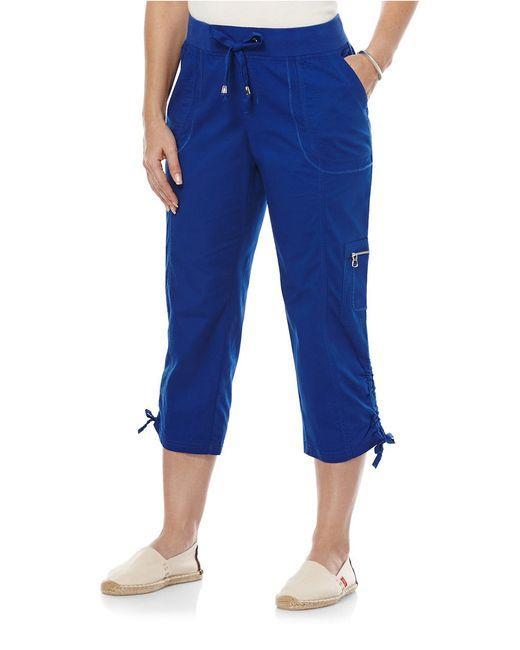
Blaue Dreiviertel-Shorts mit Spitze